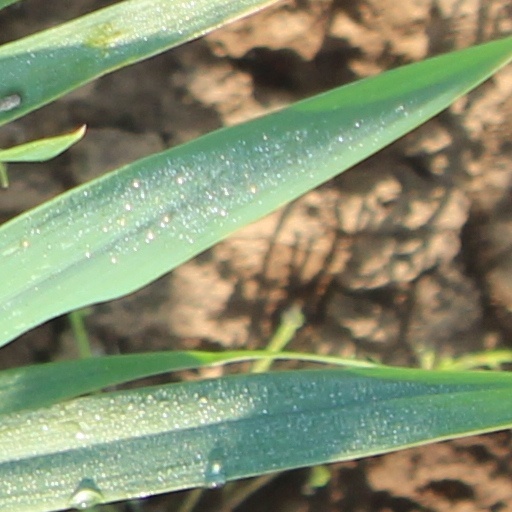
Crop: wheat